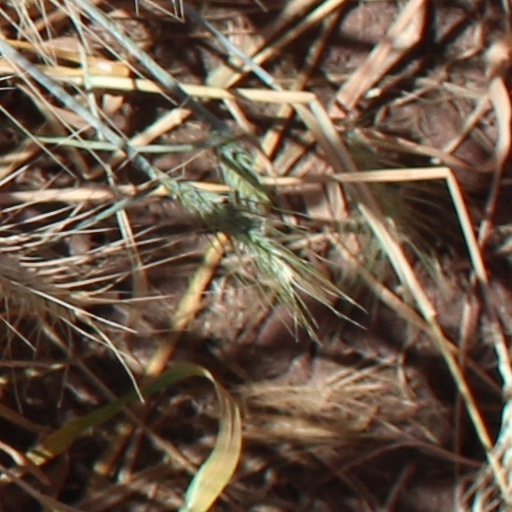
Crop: wheat